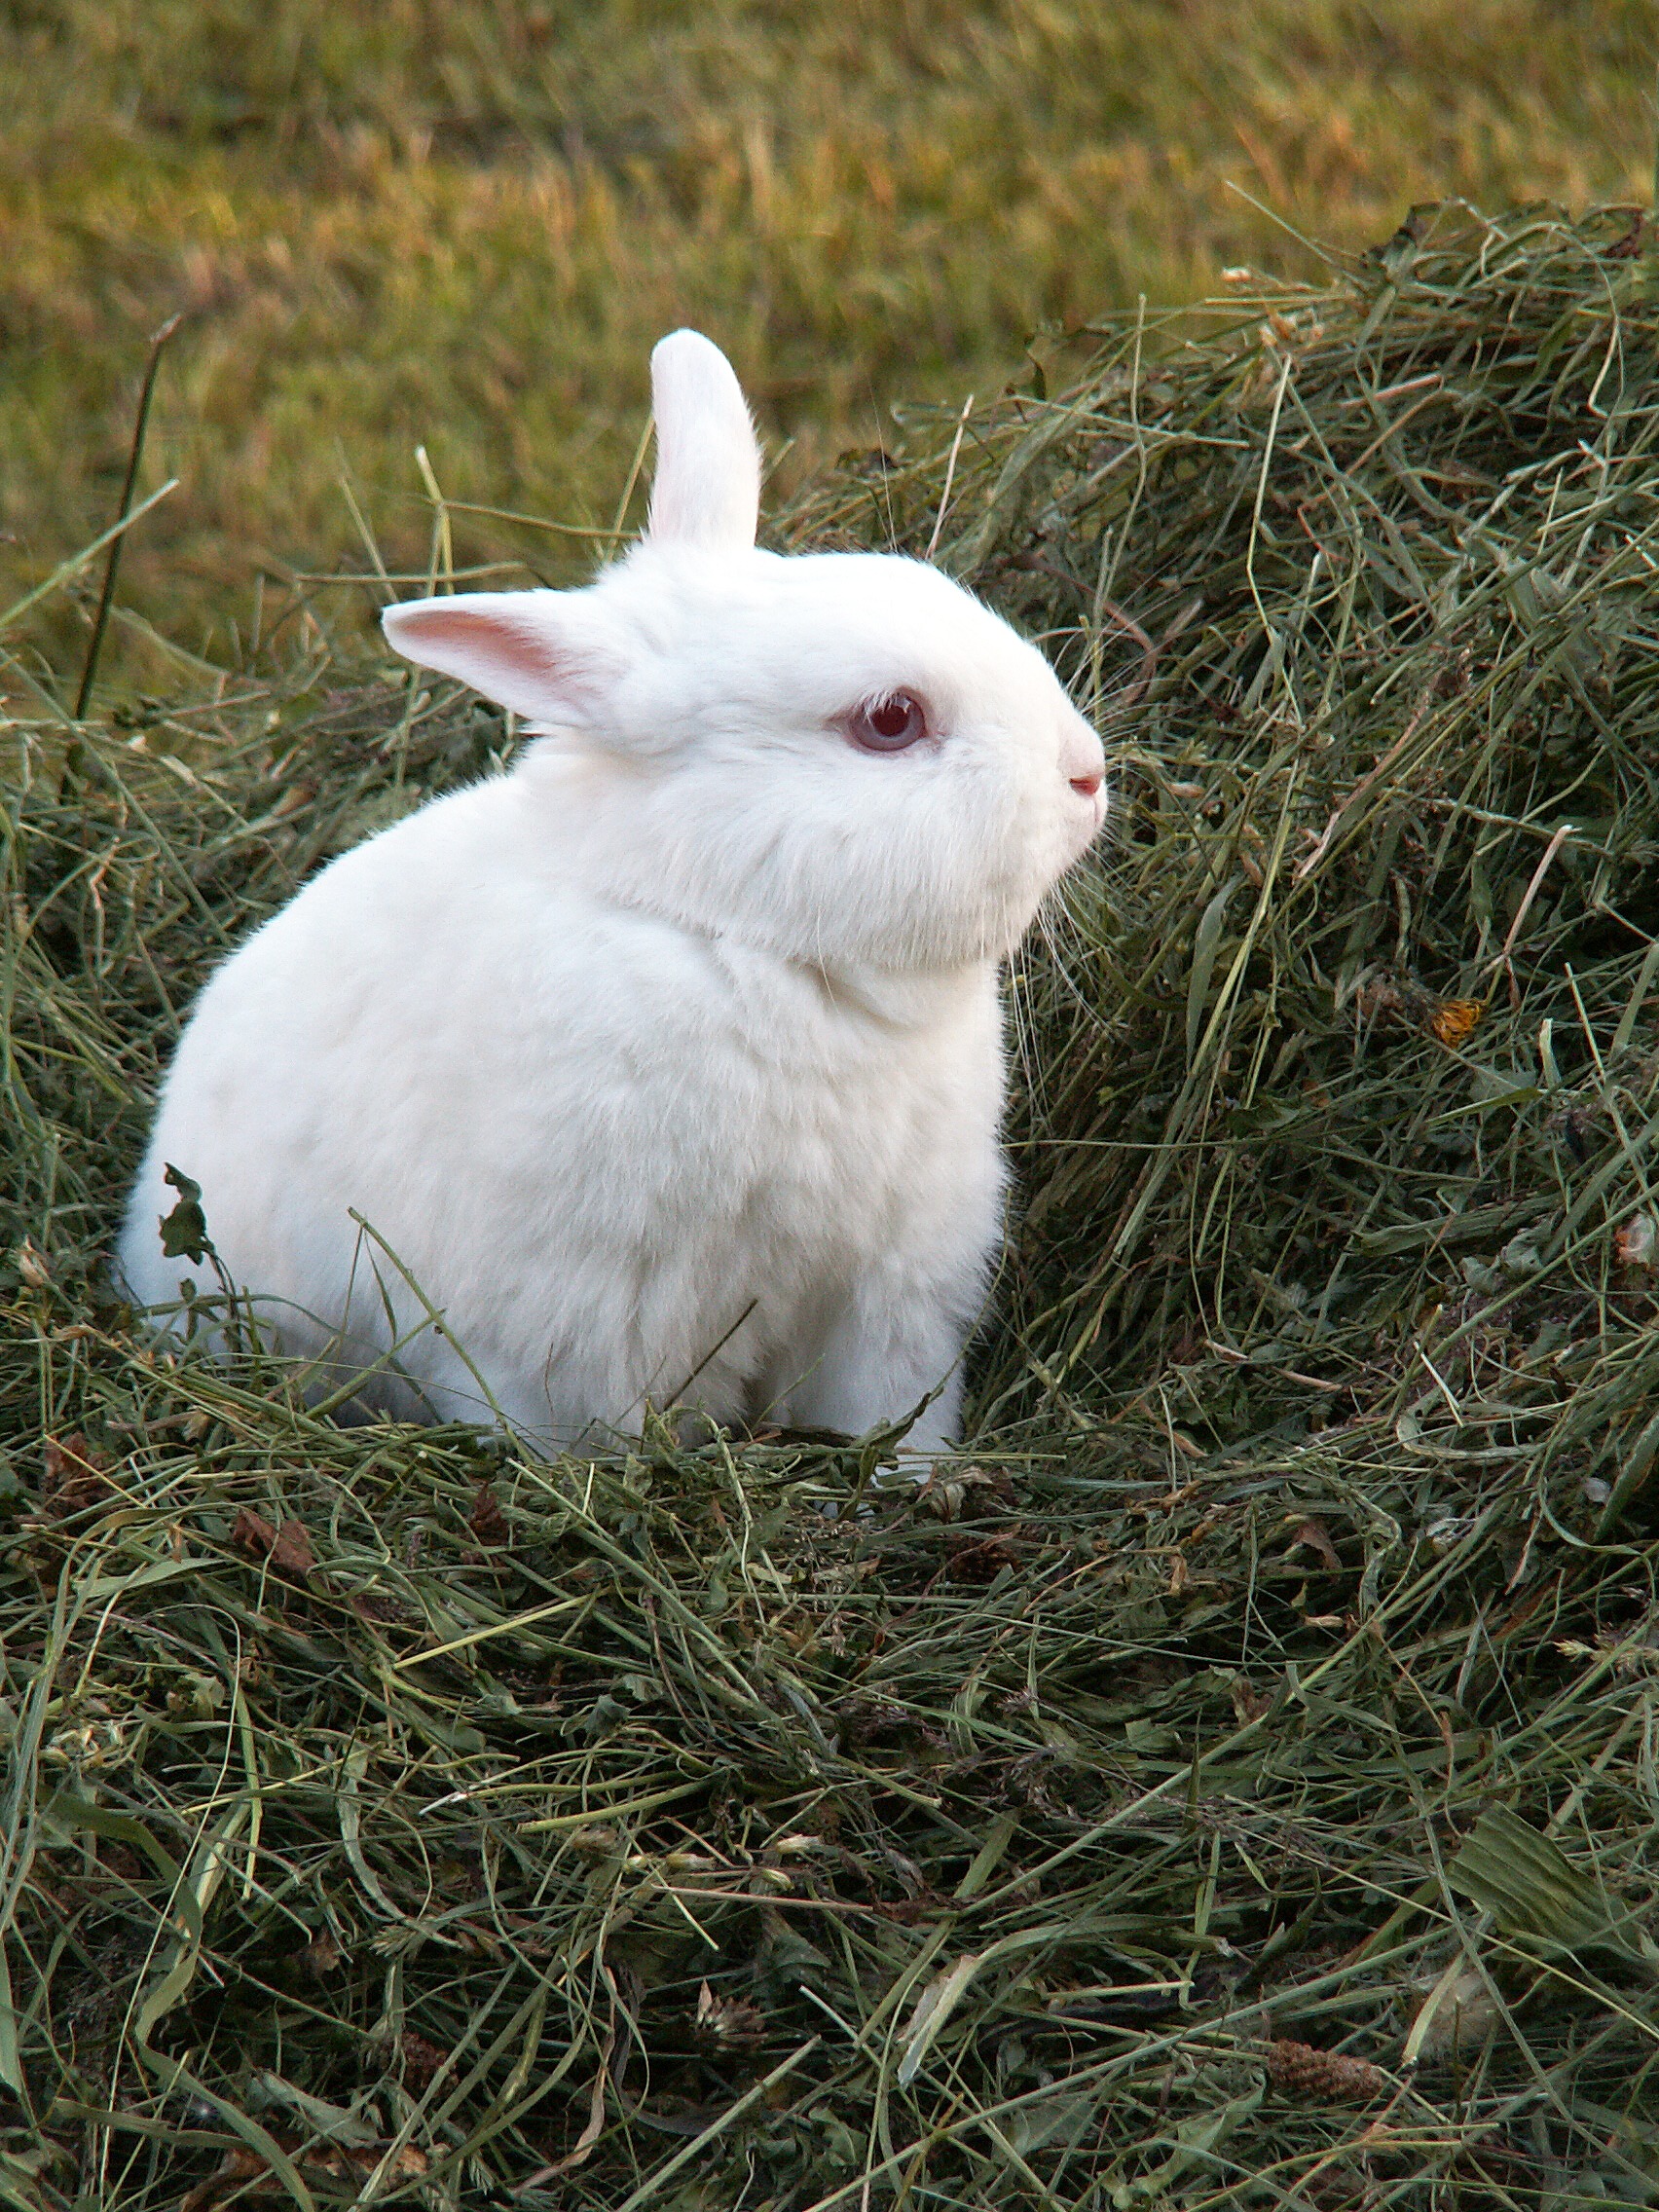
grass, hay, mammal, fauna, rabbit, hare, animals, vertebrate, domestic rabbit, rabits and hares